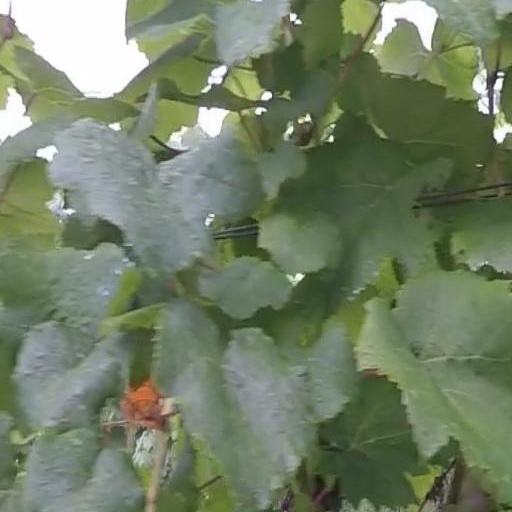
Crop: grape